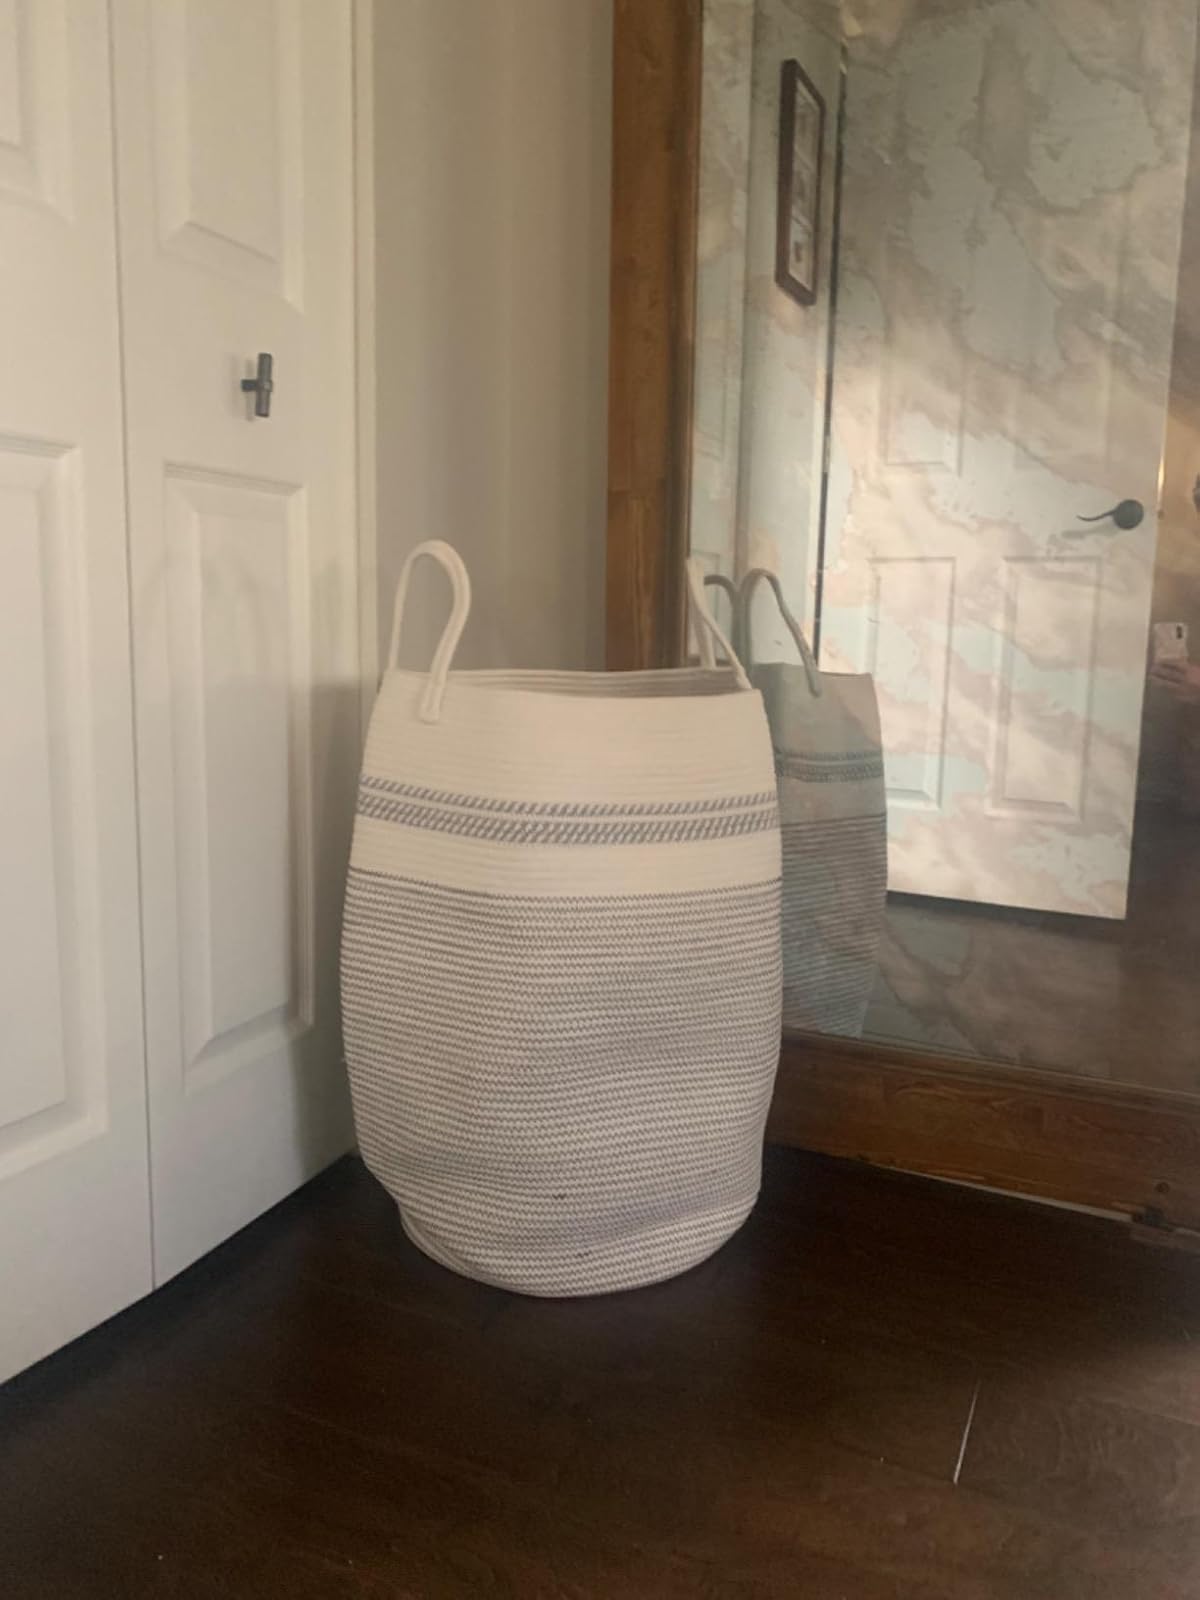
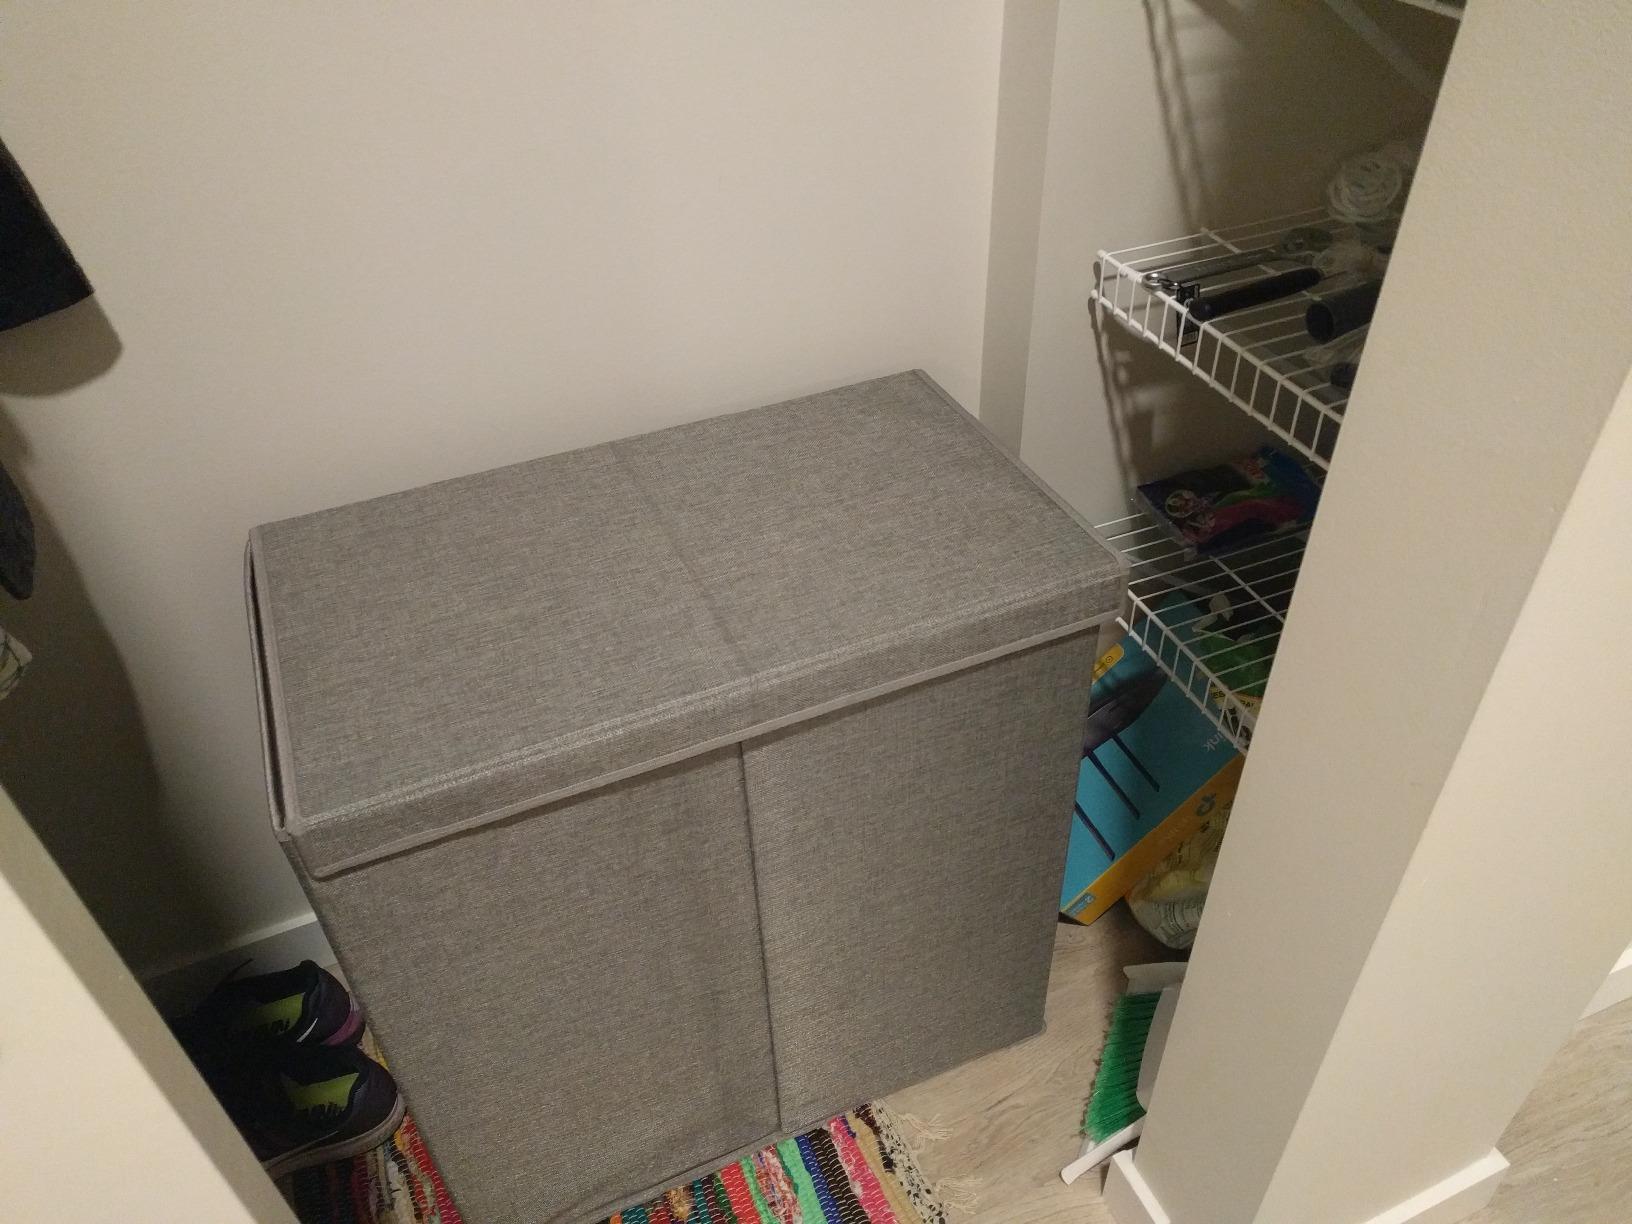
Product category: items_hamper
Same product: no